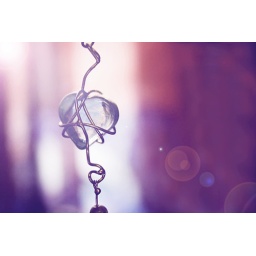
above my kitchen sink